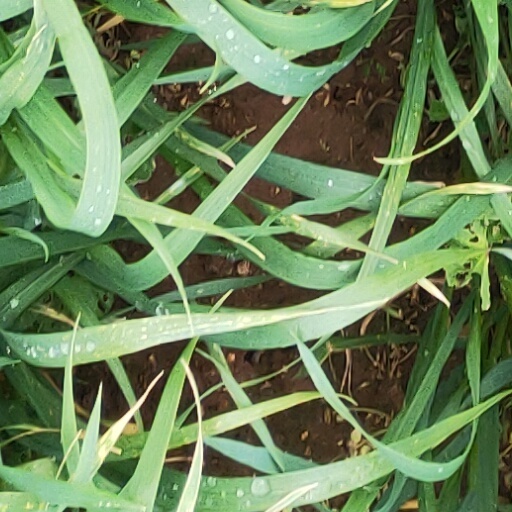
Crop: wheat